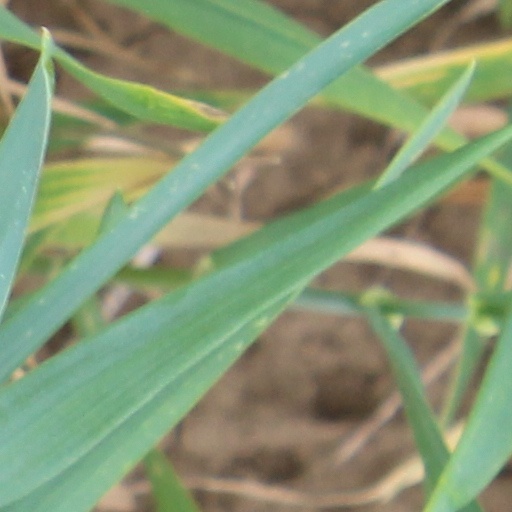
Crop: wheat